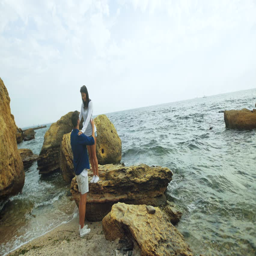
happy couple relaxing on the beautiful beach , man embracing his beautiful wife